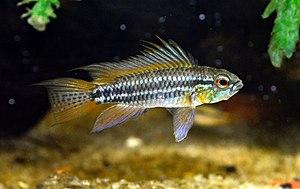
Apistogramma bitaeniata est un poisson appartenant à la famille des Cichlidae.